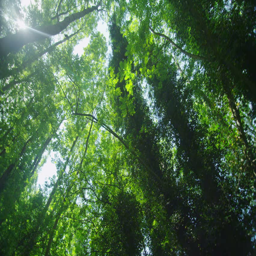
film format rotates slowly to see the sun beaming through the high green leaves of the trees above , shot on red epic